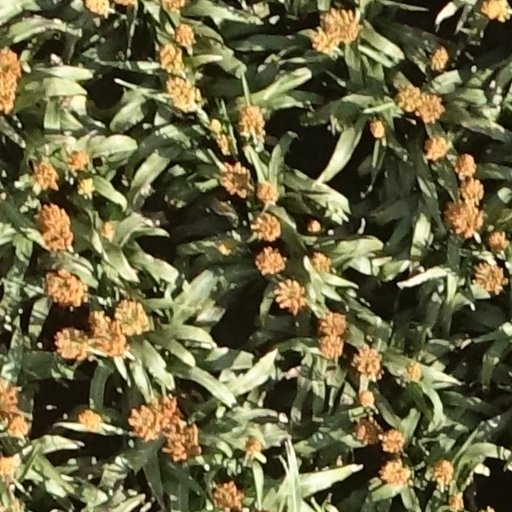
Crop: sorghum